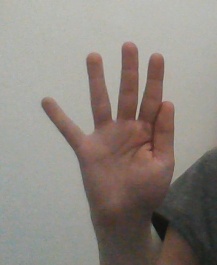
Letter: sheen